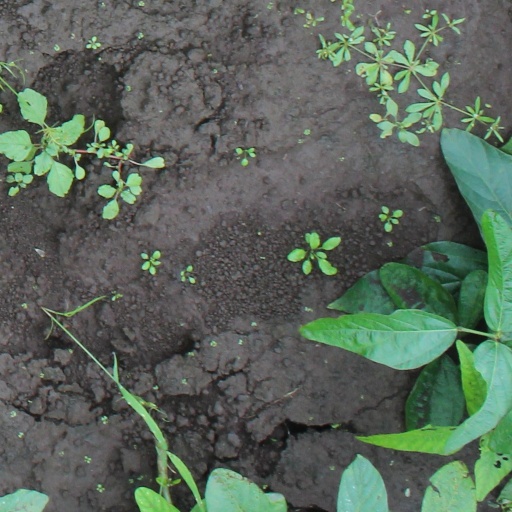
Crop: soybean